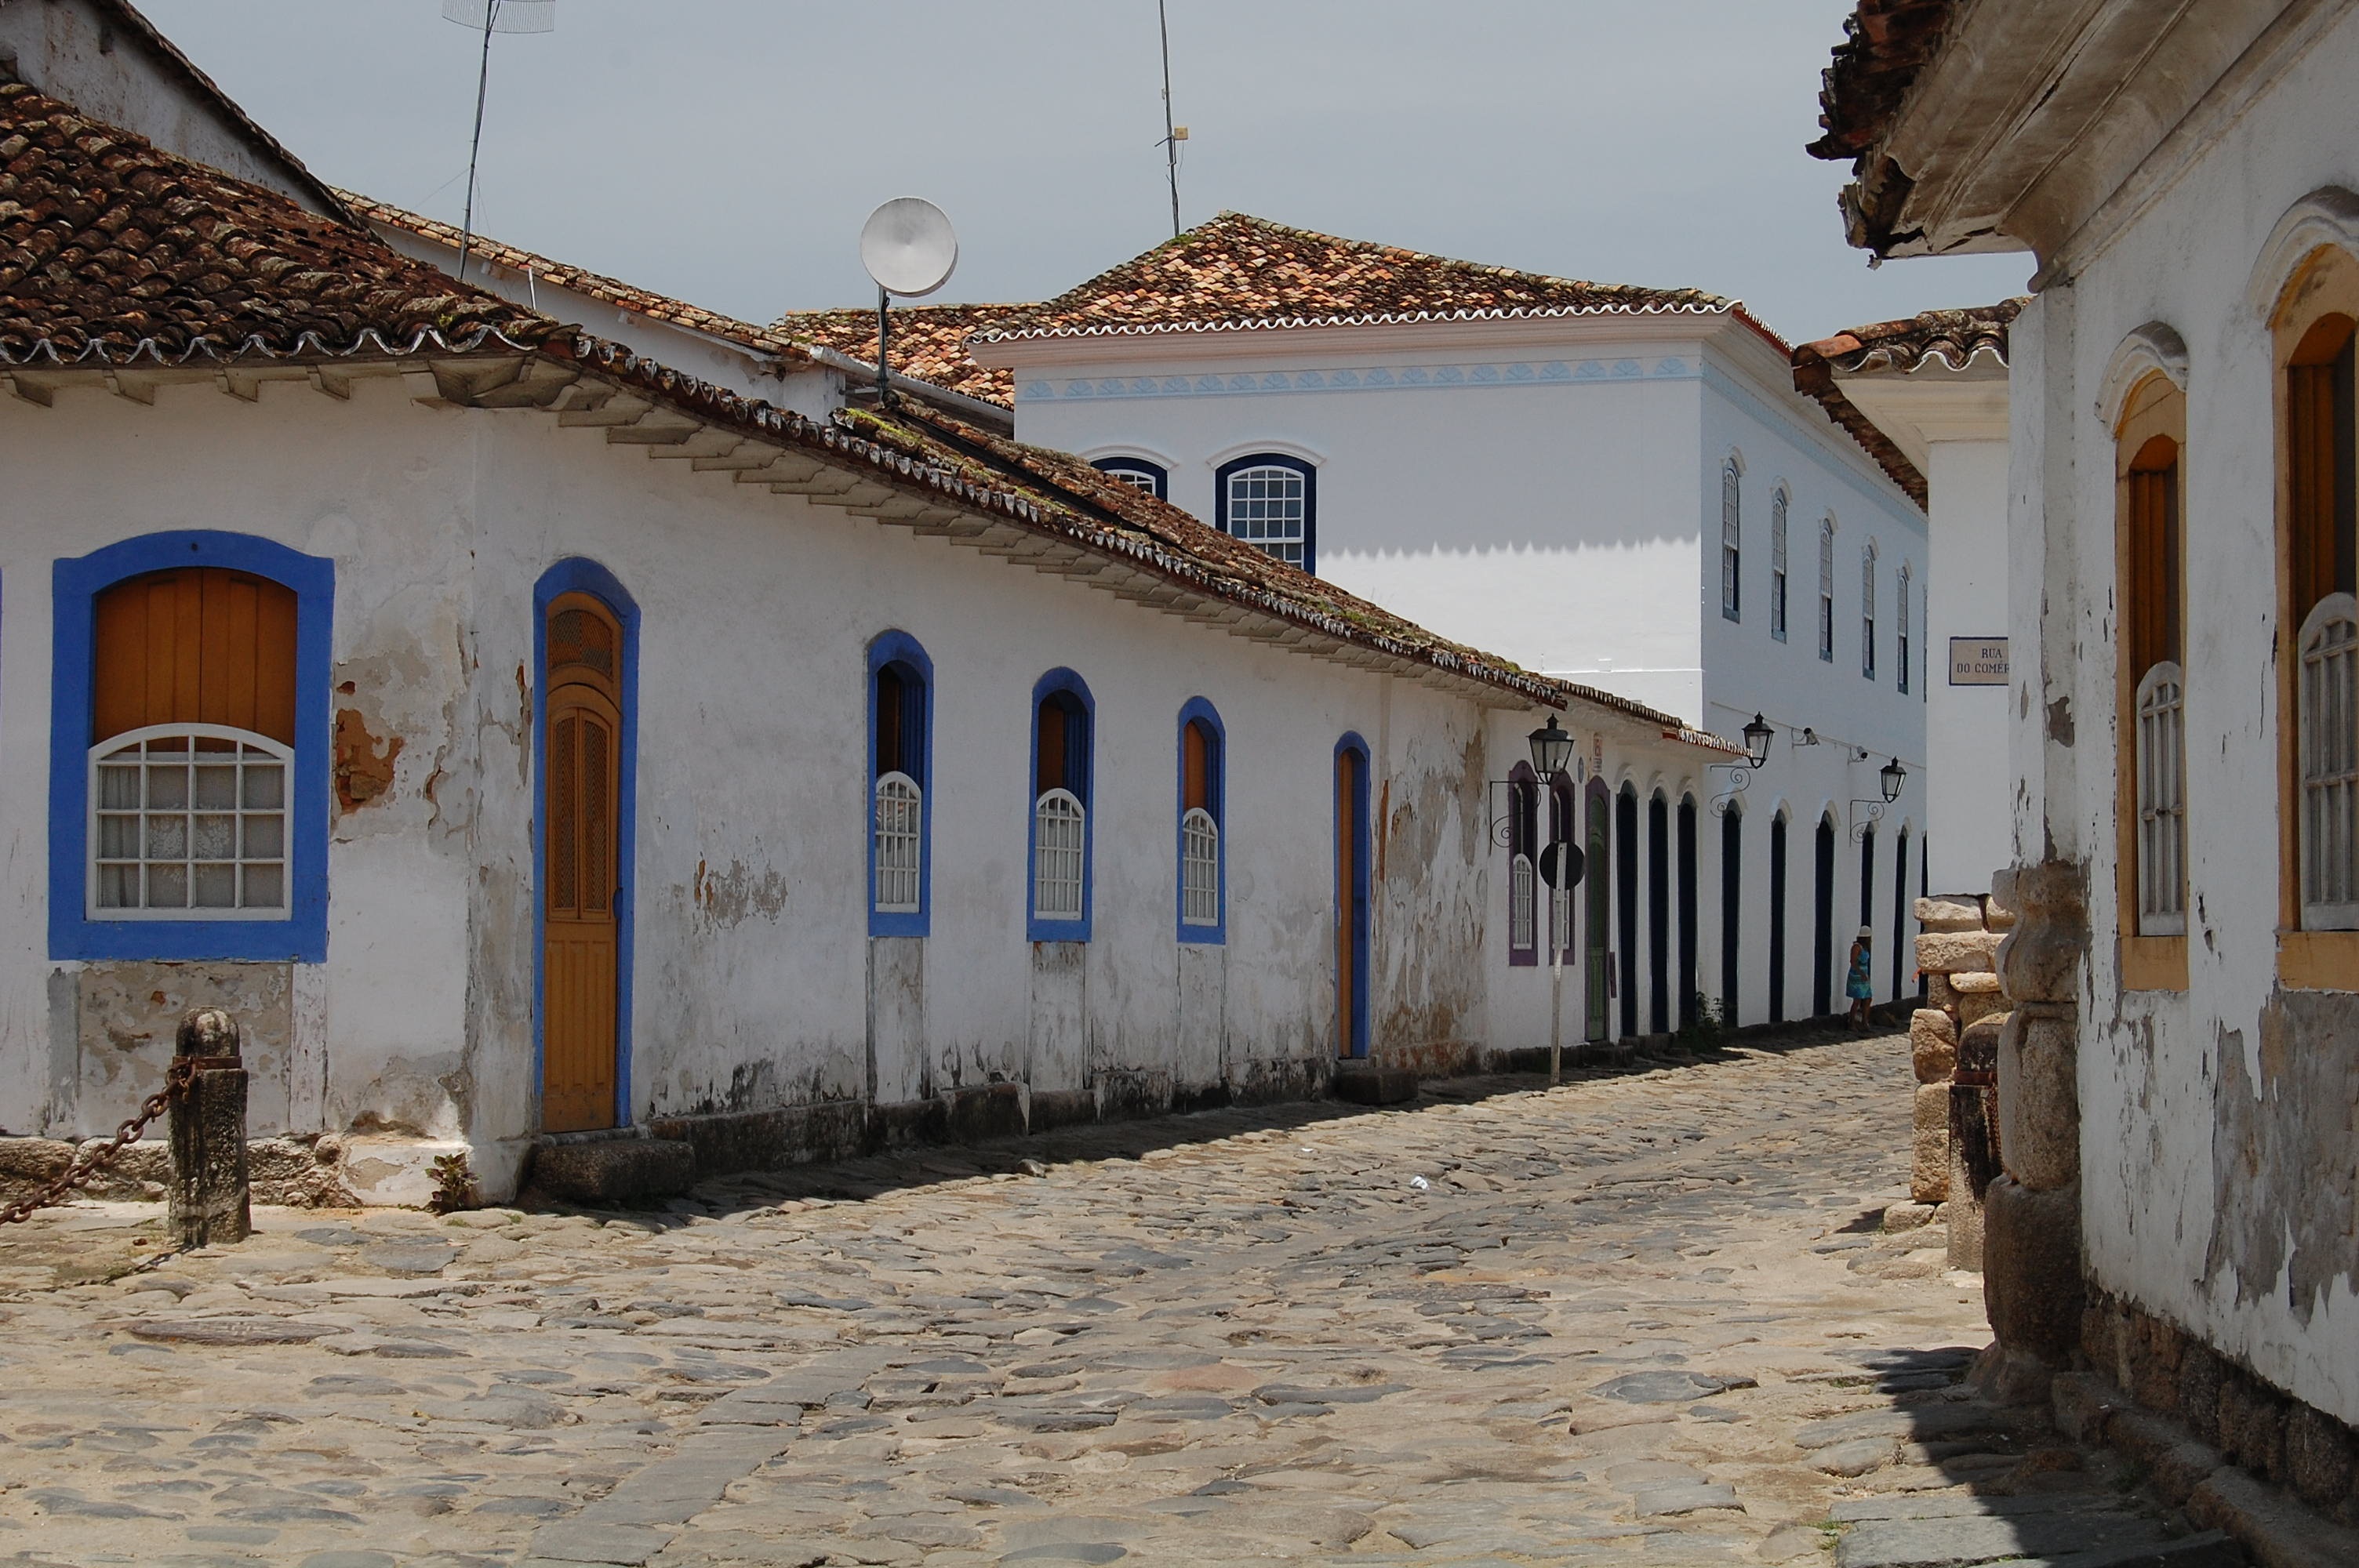
house, town, building, palace, vacation, travel, village, facade, church, historic, tourism, place of worship, rio de janeiro, old house, monastery, synagogue, history, estate, brazil, former, hacienda, historic city, for you, ancient city, historical heritage, ancient history, historical cities